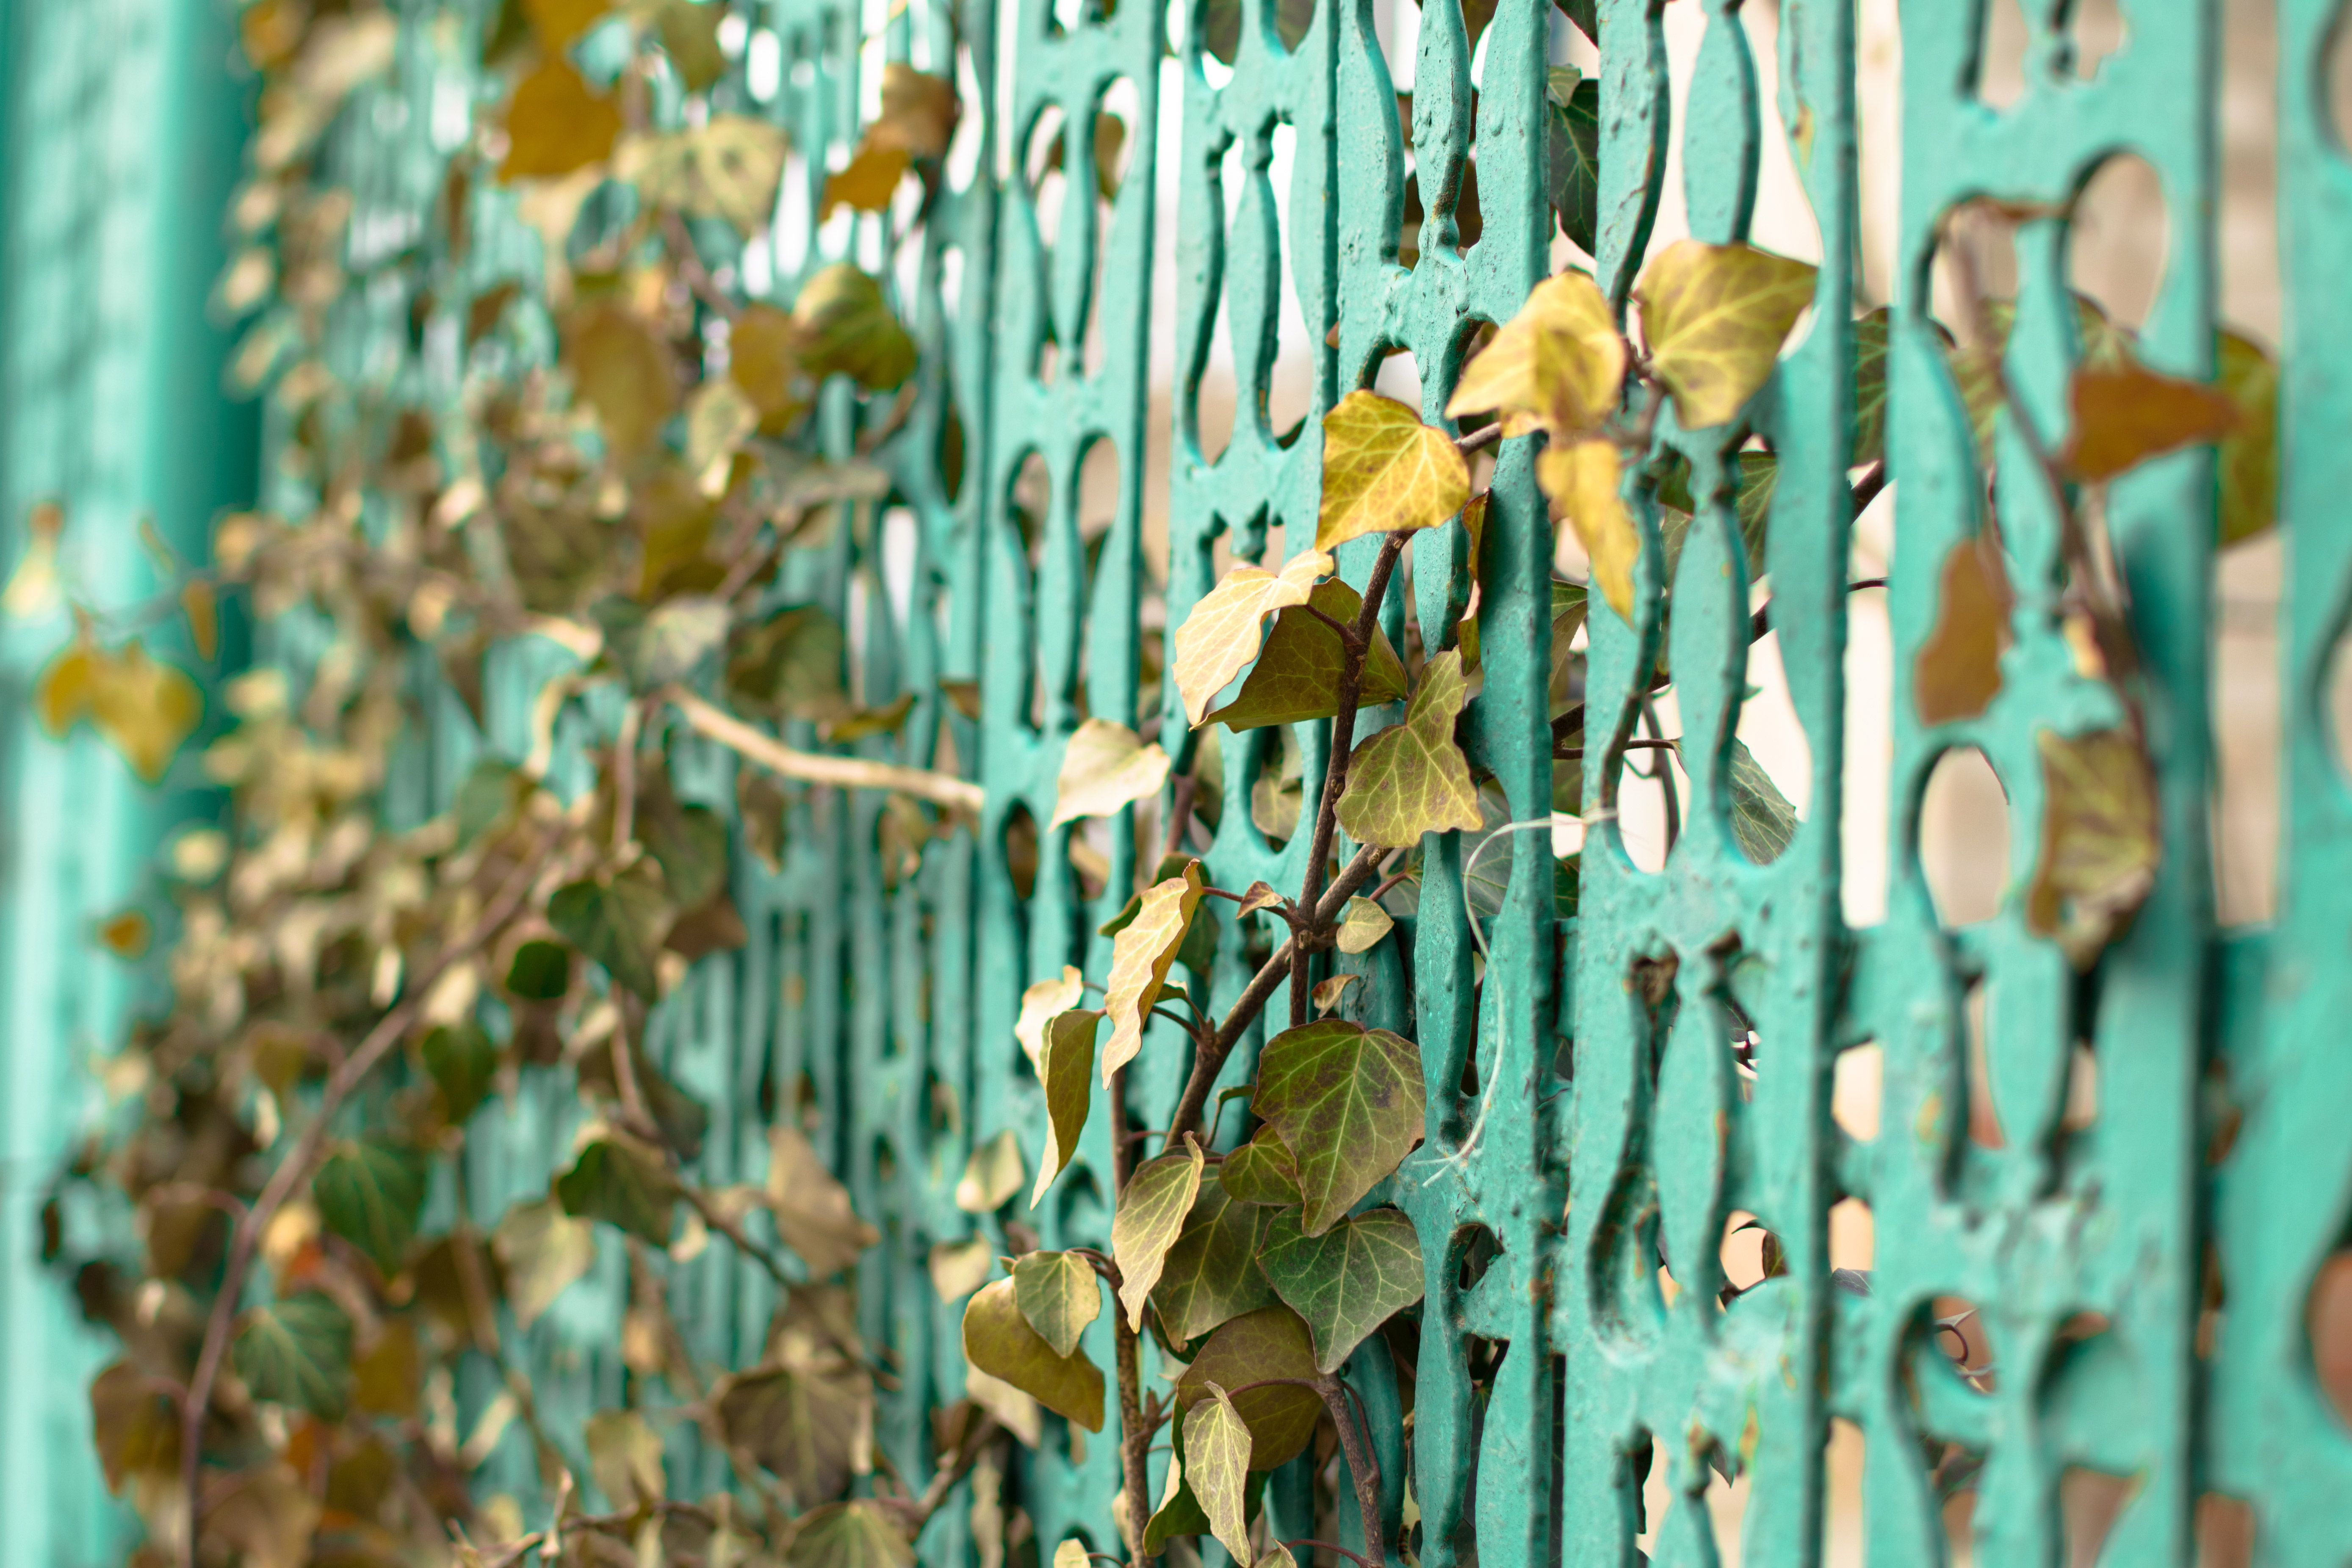
tree, branch, fence, leaf, flower, green, color, autumn, blue, season, leaves, vines